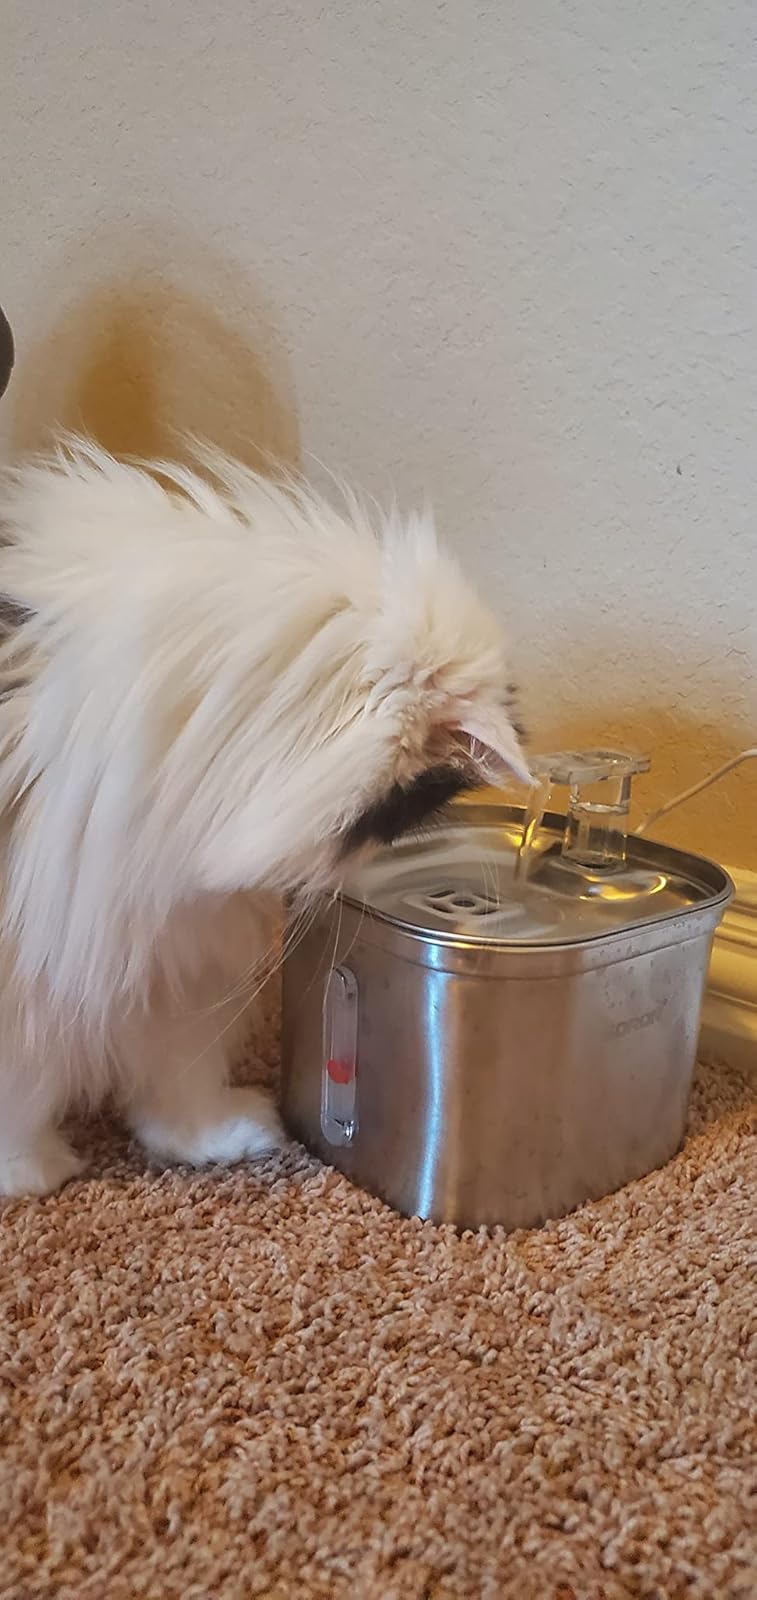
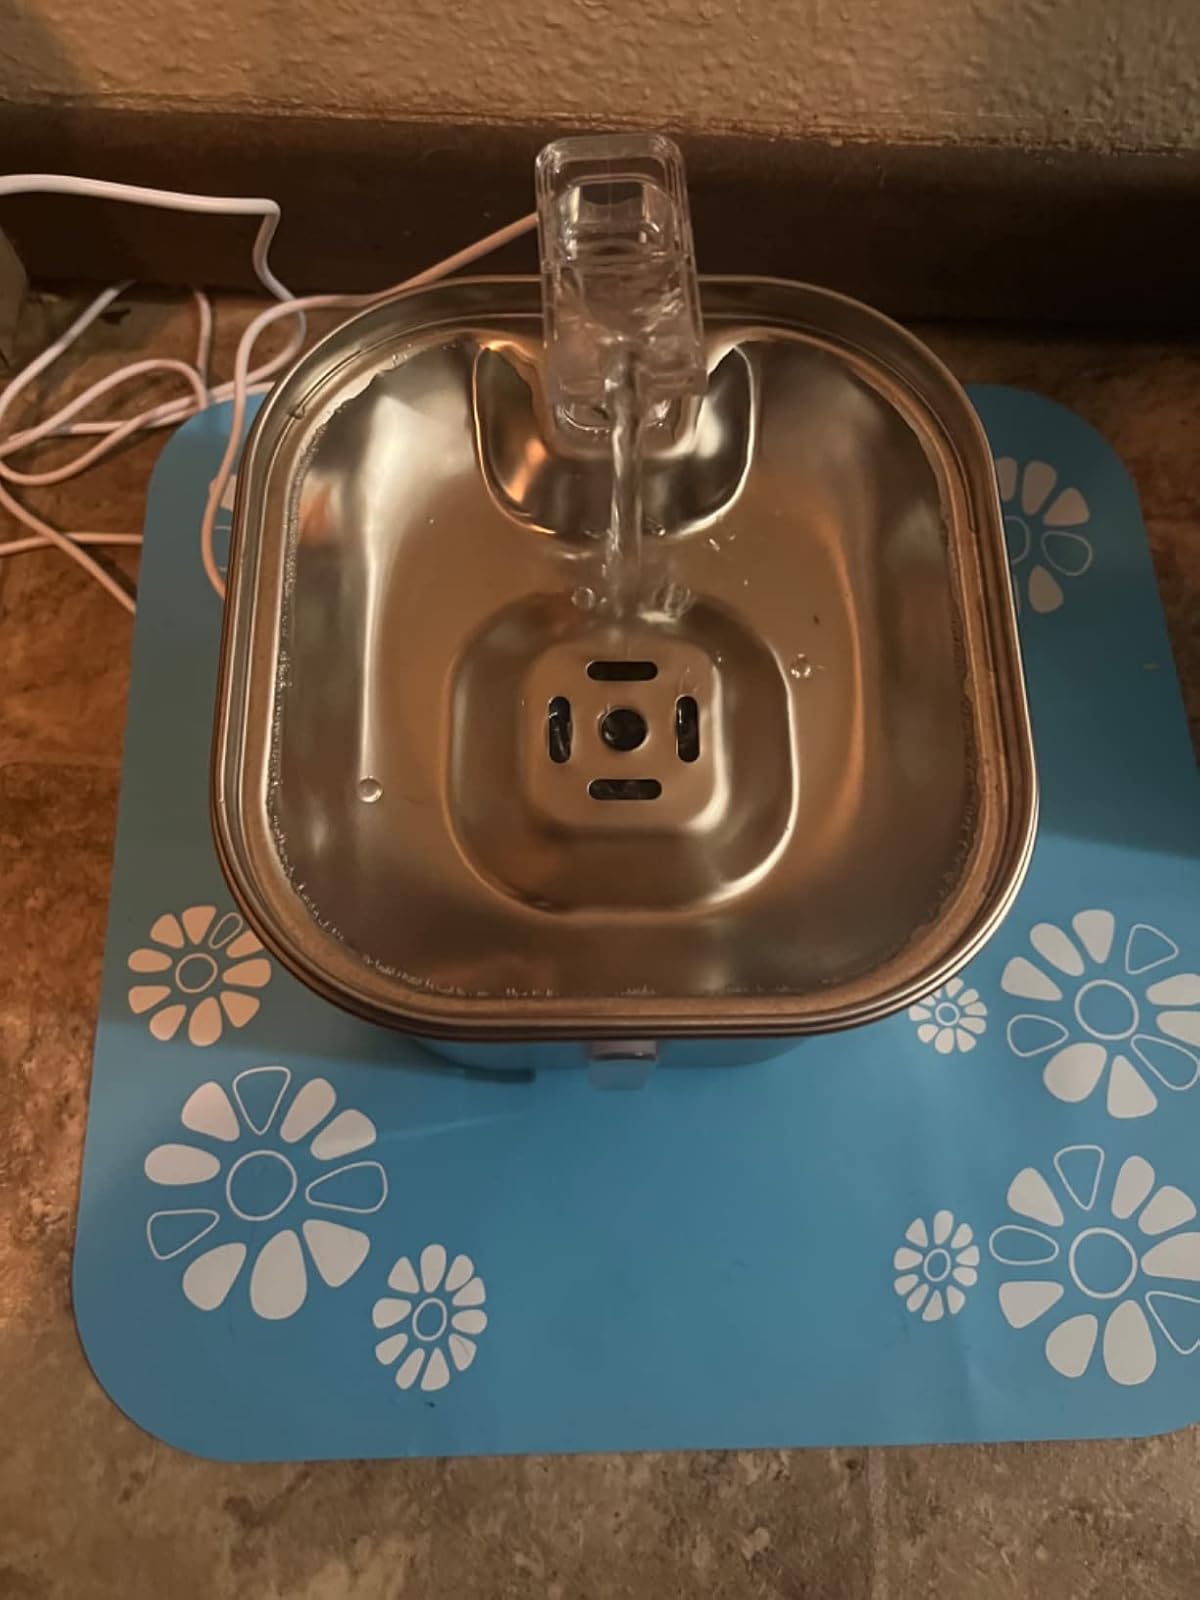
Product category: items_bowl
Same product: yes